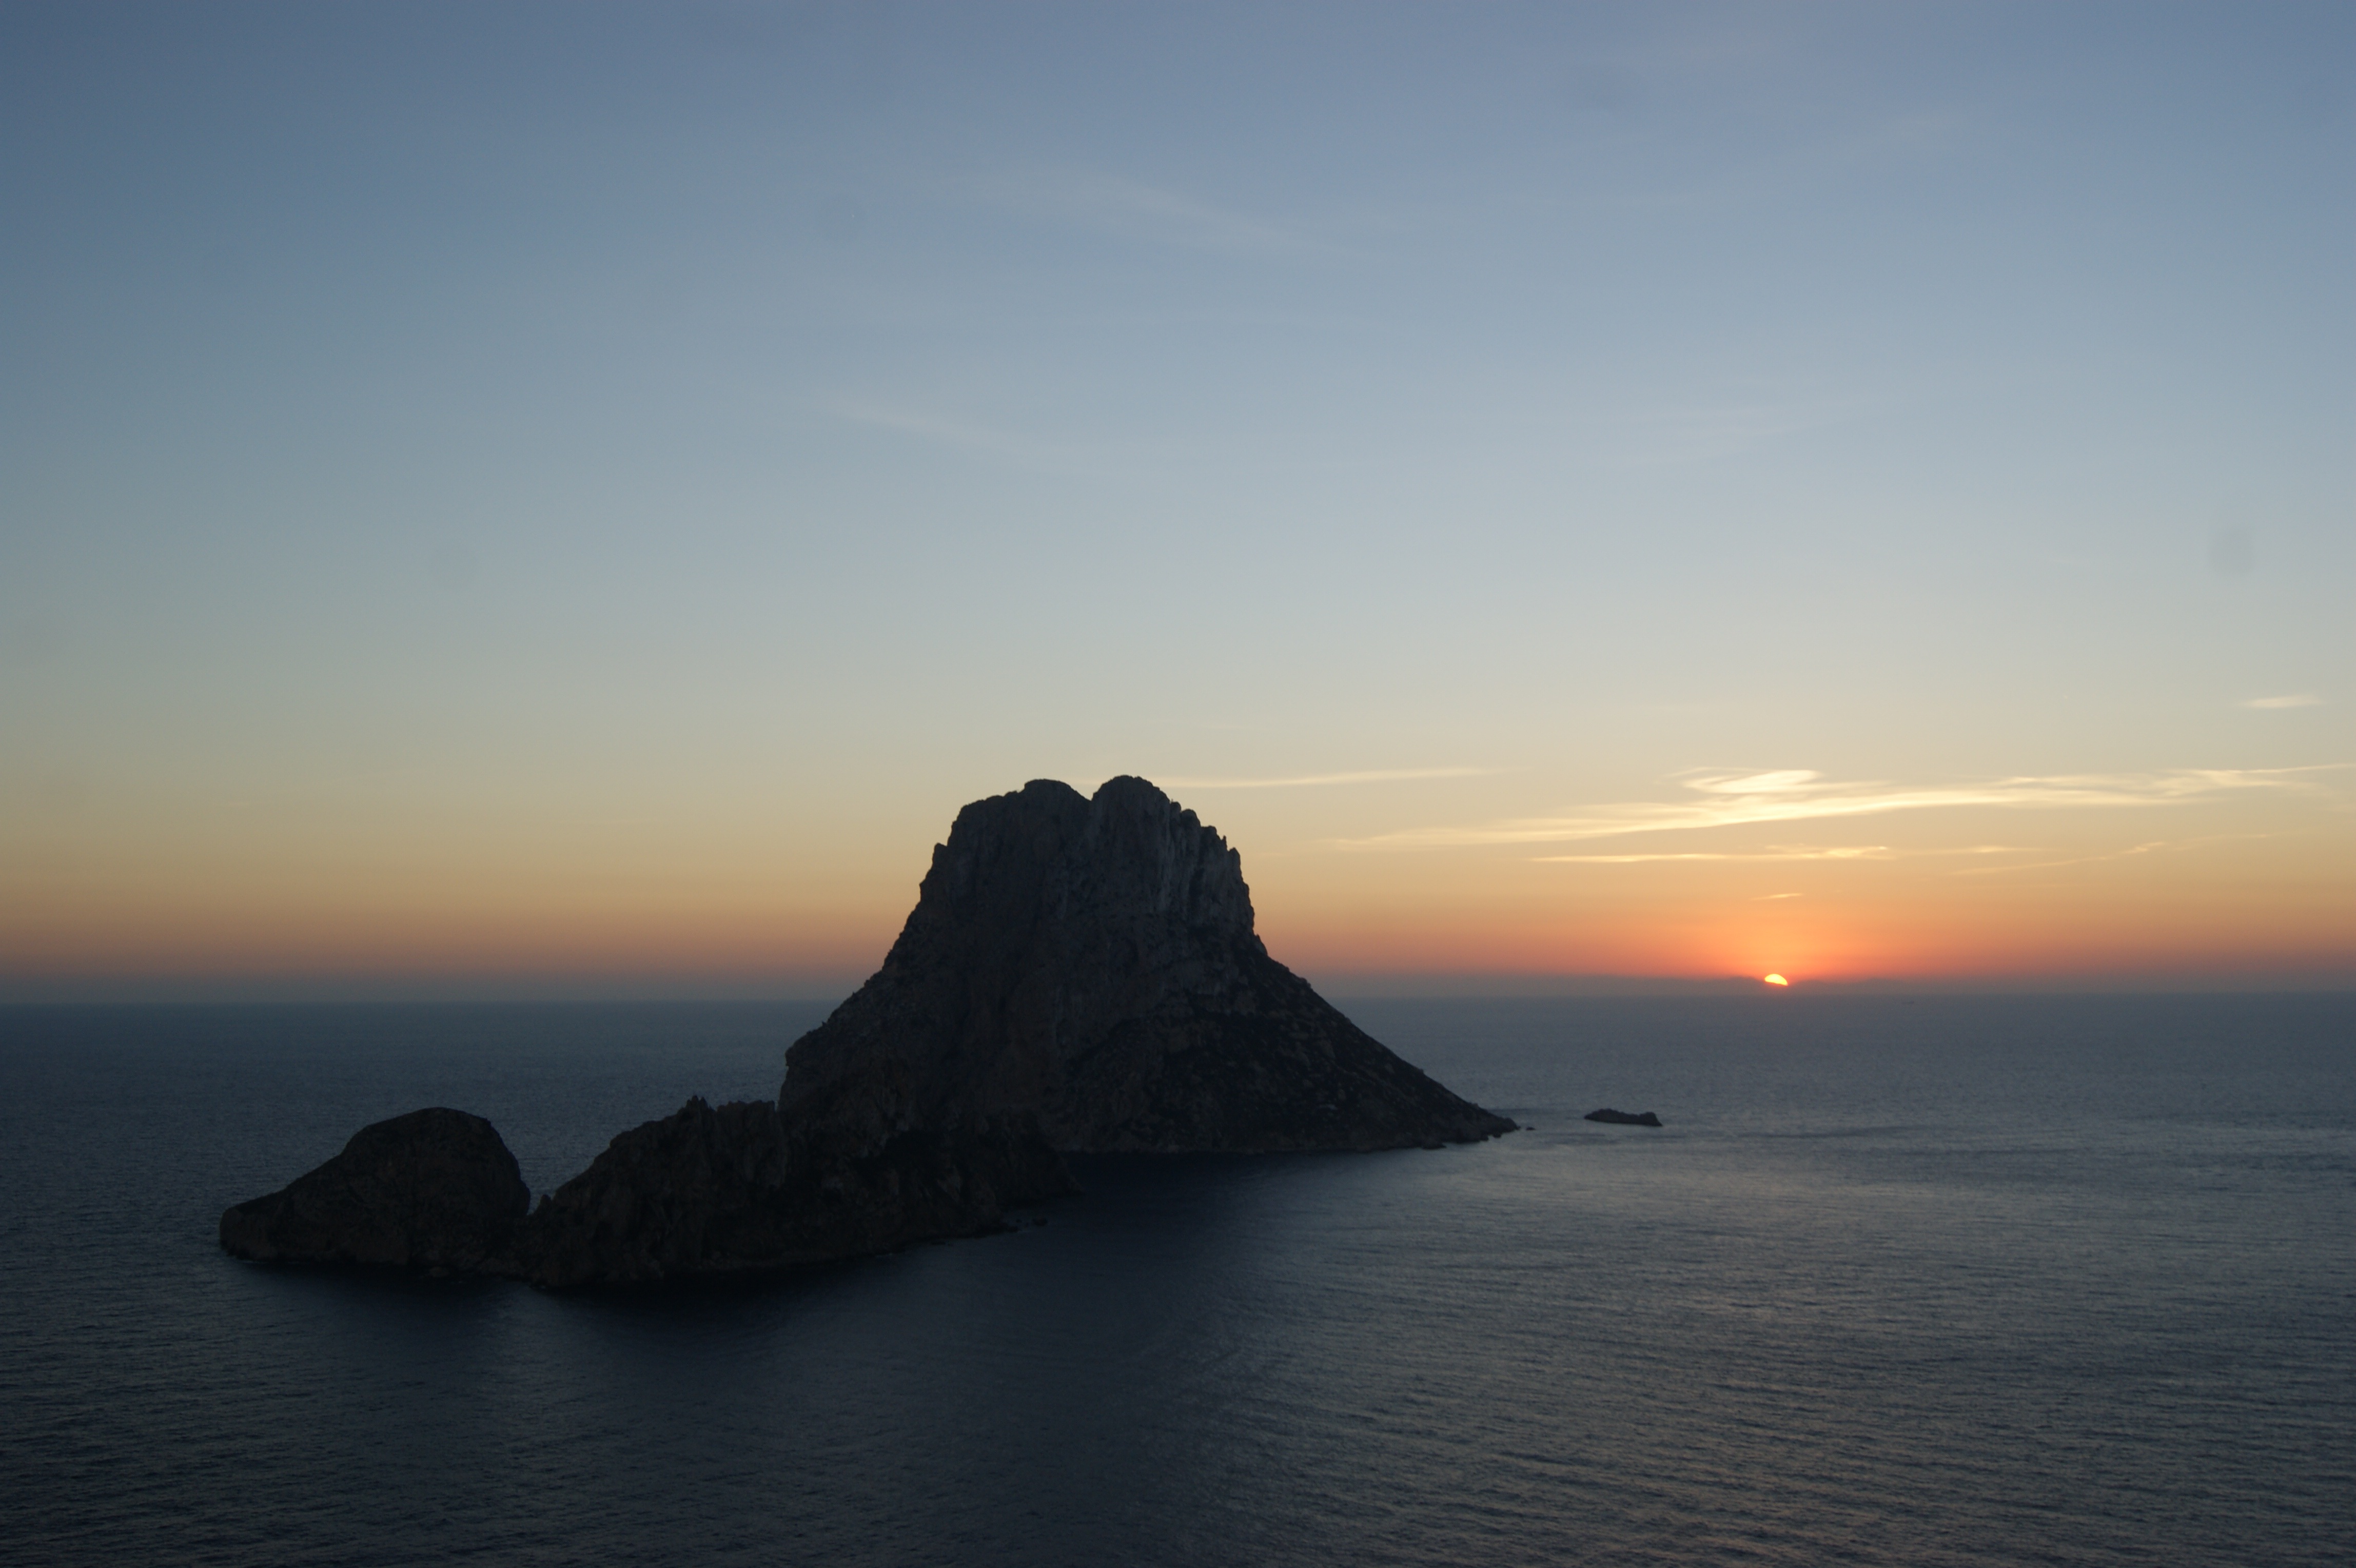
beach, sea, coast, rock, ocean, horizon, cloud, sunrise, sunset, sunlight, morning, shore, wave, dawn, cliff, dusk, evening, reflection, bay, terrain, body of water, rocks, spain, cape, the sunset, ibiza, vedra, atmospheric phenomenon